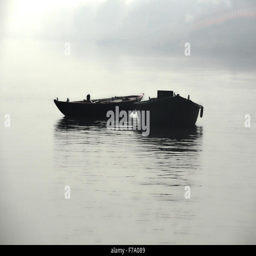
empty boats on the middle